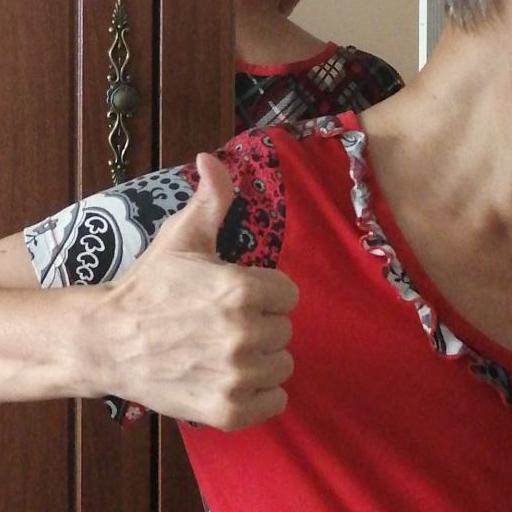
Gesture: like